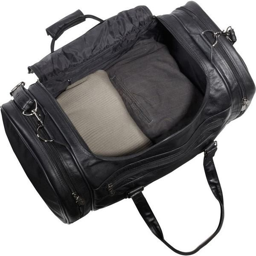
the zip around the bag opens up into a roomy compartment , which lets you keep your clothes , footwear and other essentials properly